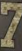
Number: 7